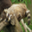
Label: raccoon